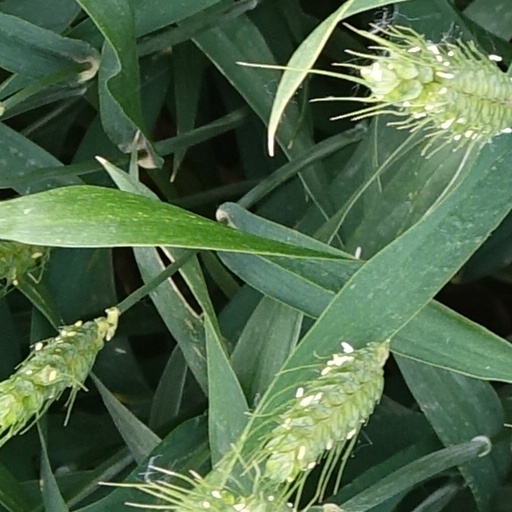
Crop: wheat